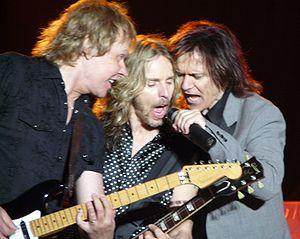
Styx est un groupe rock américain, originaire de Chicago, dans l'Illinois. Il atteint le sommet de sa popularité dans les années 70 et au début des années 80. Il est le premier groupe à obtenir des certifications platine aux États-Unis pour quatre albums consécutifs.